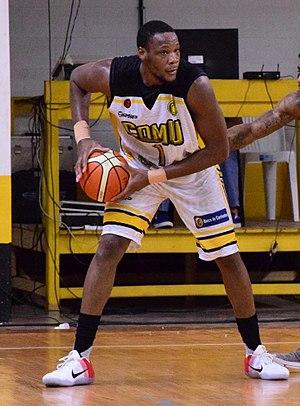
Eric Dawson, né le 7 juillet 1984, à San Antonio, au Texas, est un joueur américain de basket-ball. Il évolue au poste d'ailier fort.